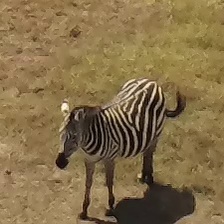
Pose orientation: front-left